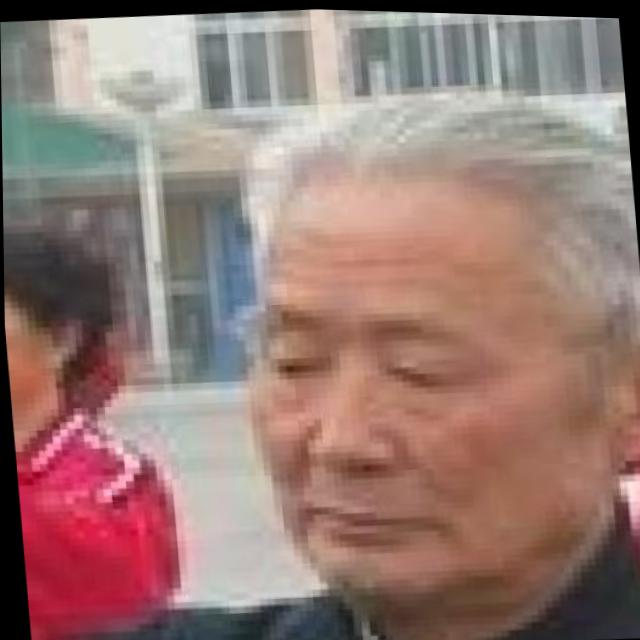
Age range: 65+